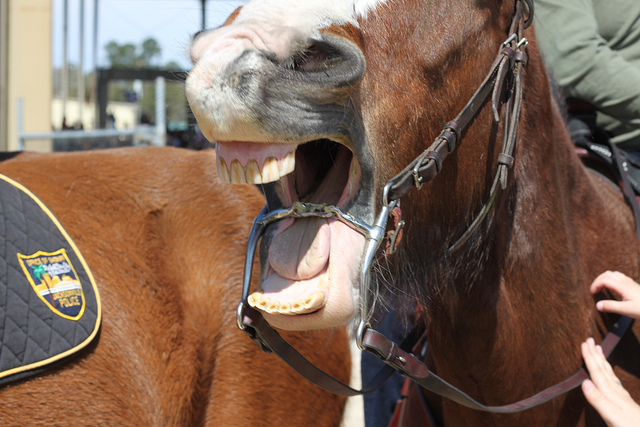
user: Given an image and a question. Answer the question in a short answer. Question: The leather used in the neck of the horse is made up of which material? Short Answer:
assistant: cowhide